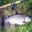
Label: trout